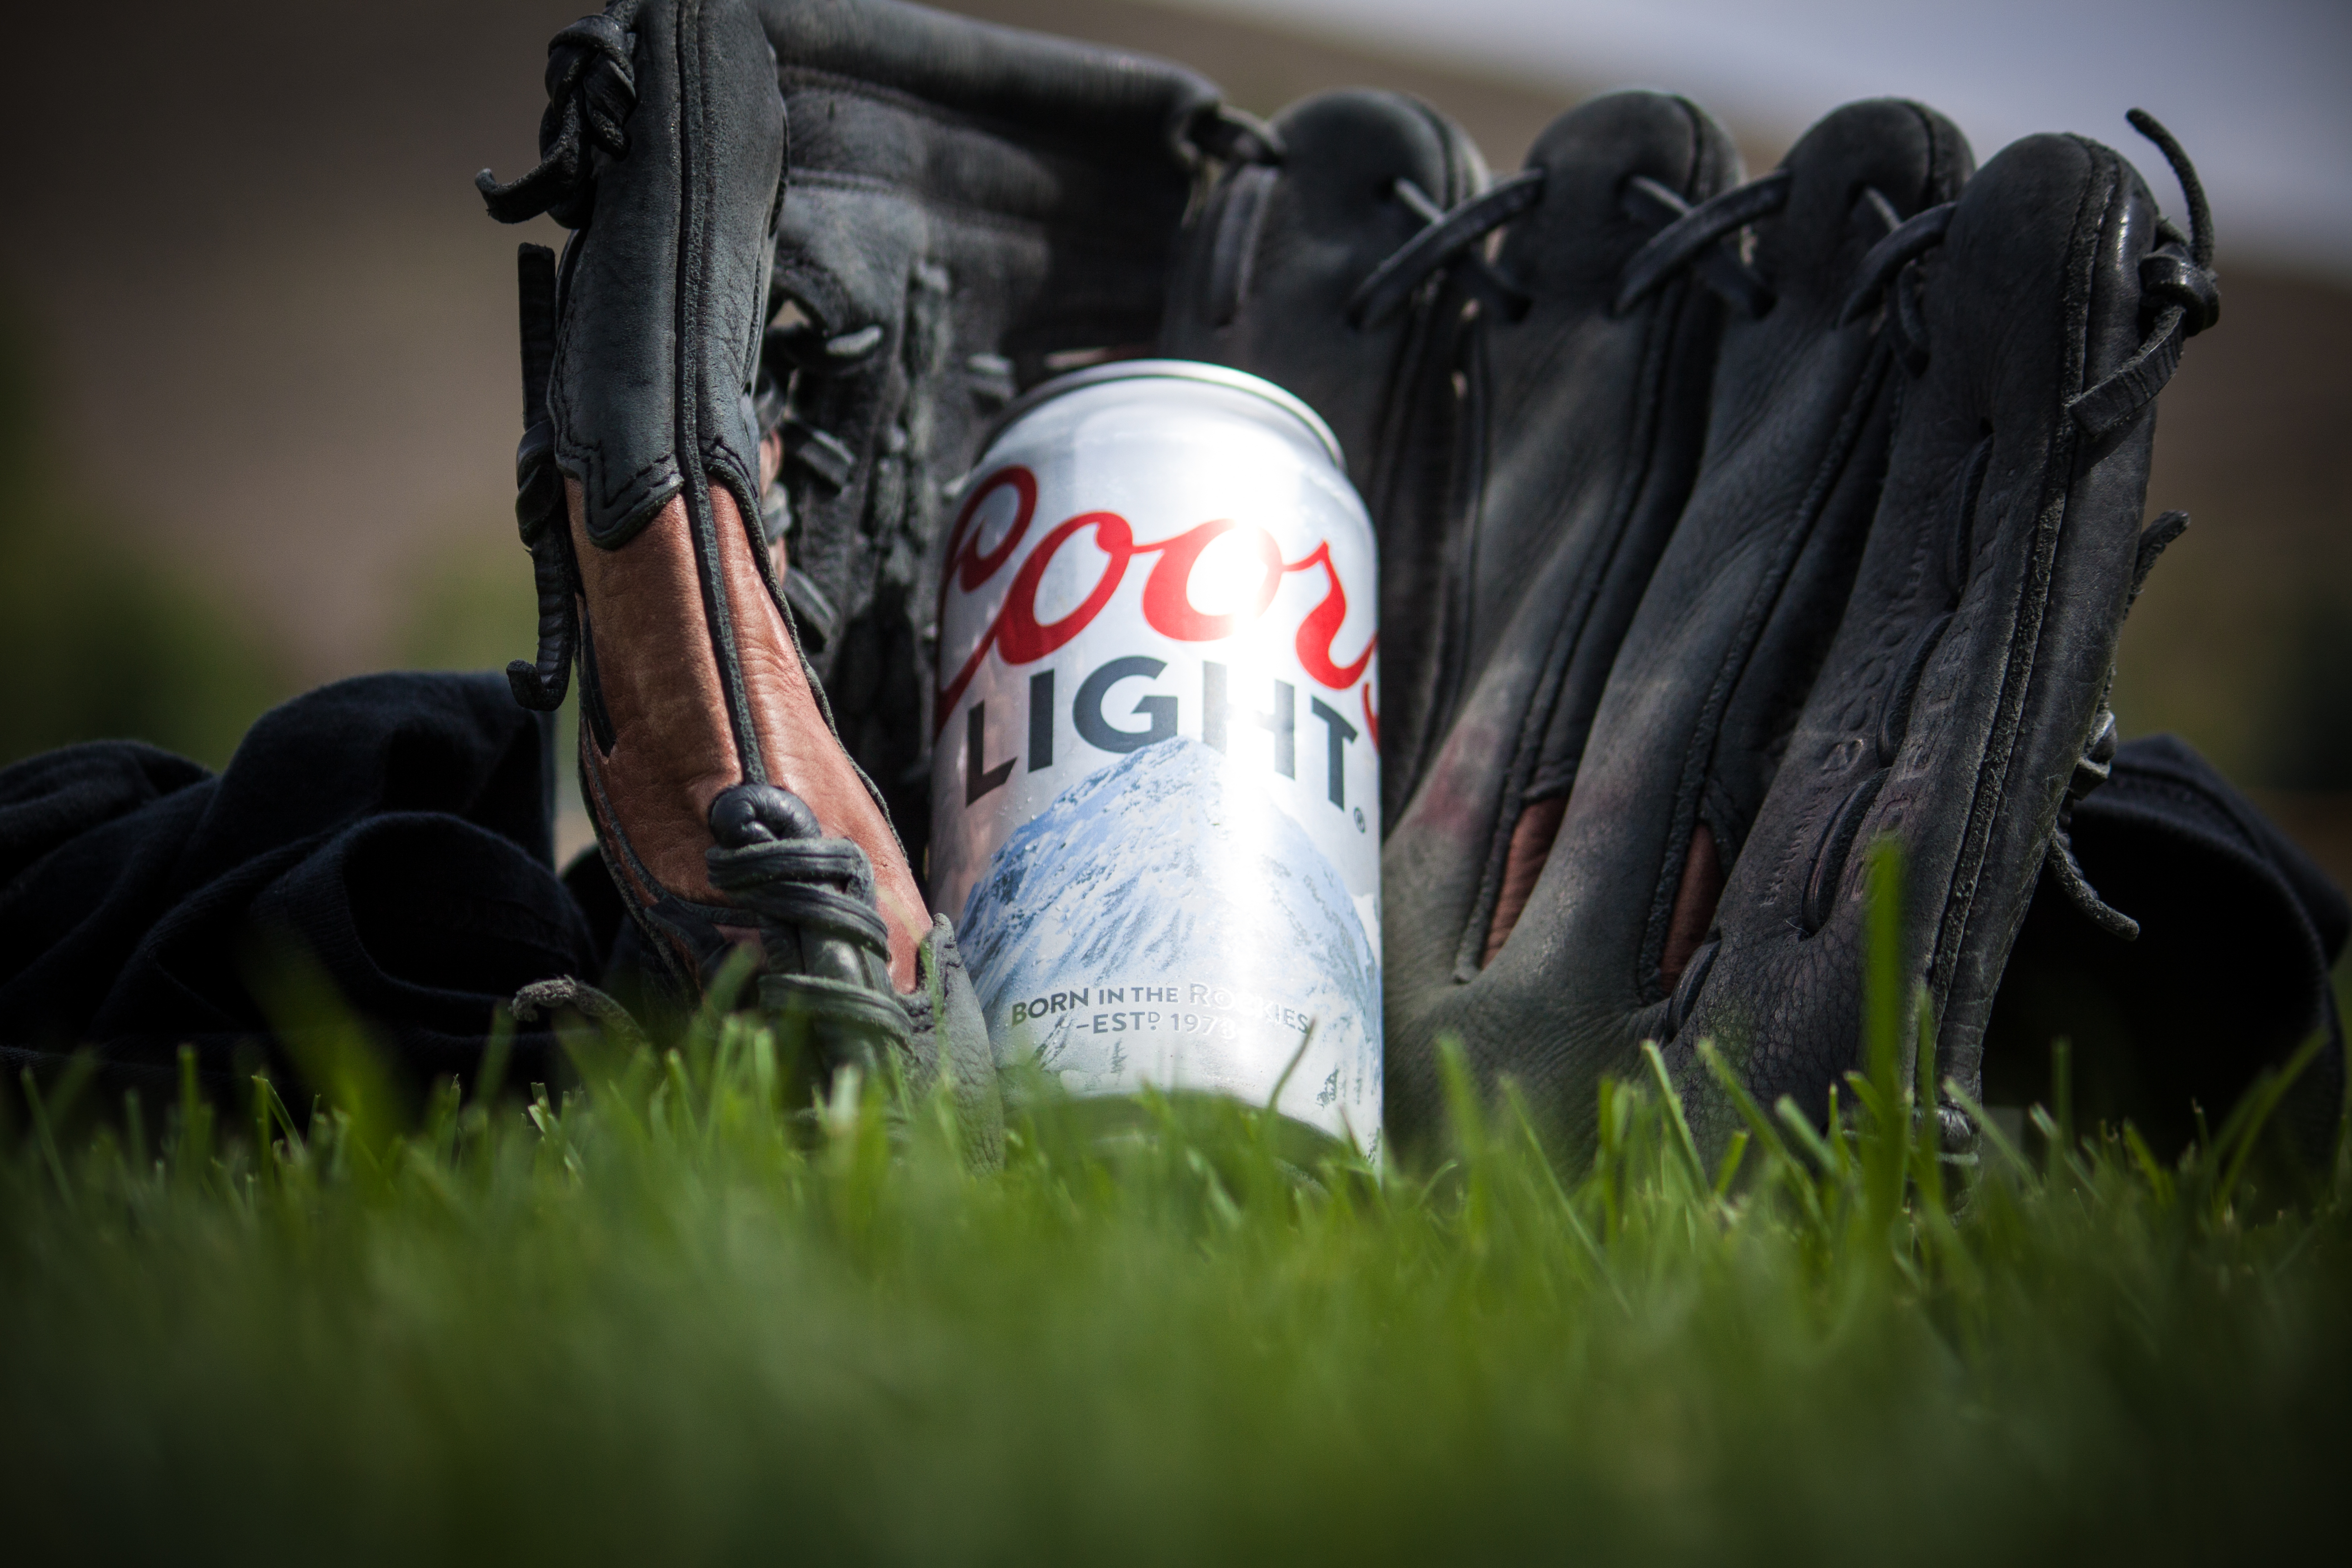
grass, blur, glove, green, black, beer, close up, blade of grass, chrome, can, footwear, blurry, metallic, baseball glove, baseball mitt